Armenia

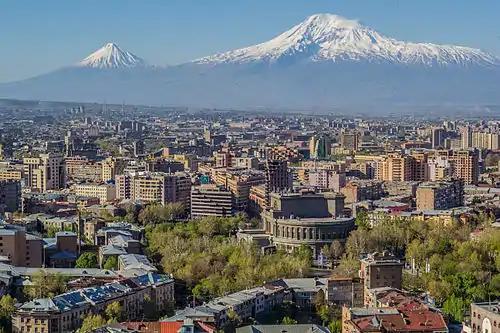
Yerevan is the economic and cultural centre of Armenia.

Armenia became a member of the United Nations on 2 March 1992, and is a signatory to a number of its organisations and other international agreements. Armenia is also a member of international organisations such as the Council of Europe, the Asian Development Bank, the European Bank for Reconstruction and Development, the European Political Community, the Commonwealth of Independent States, the Organization for Security and Cooperation in Europe, the International Monetary Fund, the World Trade Organization, the World Customs Organization, the Organization of the Black Sea Economic Cooperation and La Francophonie. It is a member of the CSTO military alliance, and also participates in NATO's Partnership for Peace programme and the Euro-Atlantic Partnership Council. In 2004, its forces joined KFOR, a NATO-led international force in Kosovo. Armenia is also an observer member of the Arab League, the Organization of American States, the Pacific Alliance, the Non-Aligned Movement, and a dialogue partner in the Shanghai Cooperation Organisation. As a result of its historical ties to France, Armenia was selected to host the biennial Francophonie summit in 2018.